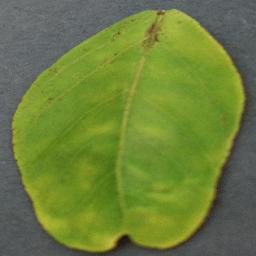
Label: Orange___Haunglongbing_(Citrus_greening)